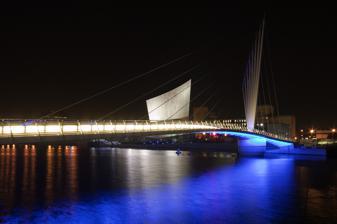
Building: Media City Footbridge
Country: United Kingdom
Year built: 2011
Bridge in MediaCityUK, Salford Quays MediaCityUK Footbridge MediaCityUK Footbridge at night Coordinates 53°28′17″N 2°18′00″W / 53.4713°N 2.3001°W / 53.4713; -2.3001 Carries Pedestrians Crosses Manchester Ship Canal Locale MediaCityUK , Salford Quays Other name(s) Salford Quays Swing Bridge Owner The Peel Group Characteristics Design Cable-stay swing bridge Material Steel Total length 83 metres (272 ft) Width 6–19 metres (20–62 ft) Height 31 metres (102 ft) Longest span 65 metres (213 ft) No. of spans 2 Piers in water 1 Clearance above 48 metres (157 ft) Clearance below 4.77 metres (15.6 ft) History Architect WilkinsonEyre Designer Gifford (structure), Pinniger (lighting) Engineering design by Bennett Associates (Atkins) KGAL Constructed by Balfour Beatty Civil Engineering Ltd Fabrication by Rowecord Engineering Construction start September 2009 Construction end 2011 Construction cost £11 million Opened 2011 Location The Media City Footbridge is a swing-mechanism footbridge over the Manchester Ship Canal near MediaCityUK . It is an asymmetric cable-stayed swing bridge and was completed in 2011. It was designed by Gifford (now part of Ramboll ) and WilkinsonEyre . The pedestrian bridge links MediaCityUK with the Imperial War Museum North on Trafford Wharf. It weighs 450 tonnes, and has two spans of 65 and 18 metres (213 and 59 ft). It swings through 71 degrees to give a 48-metre (157 ft) navigation channel. The deck of the bridge is an orthotropic steel box . The bridge is supported by eight tapered steel fanned masts. It was built by Balfour Beatty, with the steel fabrication by Rowecord Engineering of Newport, South Wales. The swing mechanism is built on a reinforced concrete caisson foundation of 13 metres (43 ft) diameter. Above the water it is 7.3 metres (24 ft) in diameter. See also The MediaCityUK Footbridge seen at night during the MediaCityUK Lightwaves Festival 2018 from the southern bank looking north-west towards the BBC buildings. Salford Quays lift bridge References